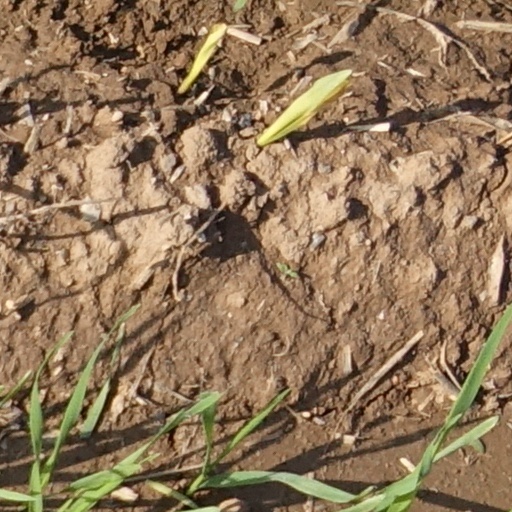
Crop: wheat